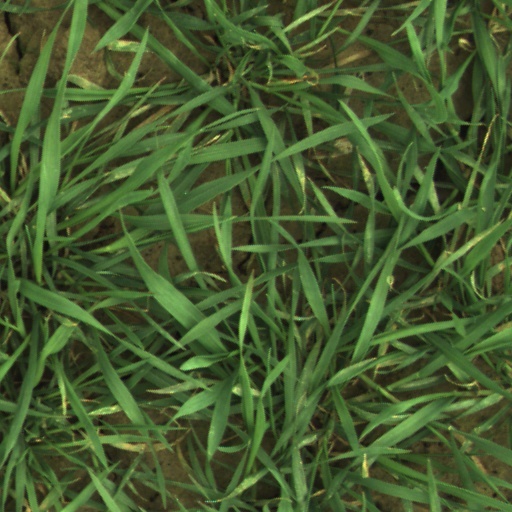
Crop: wheat